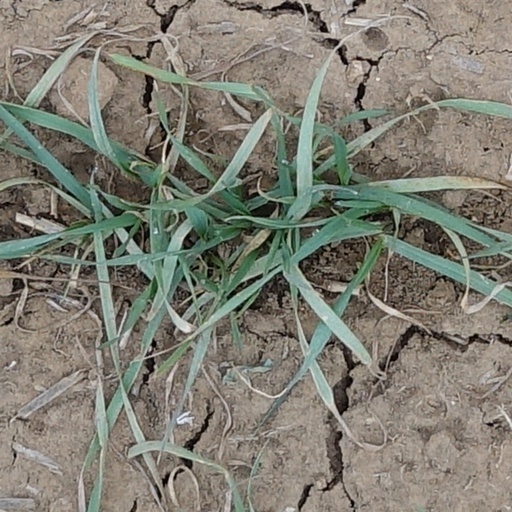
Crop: wheat